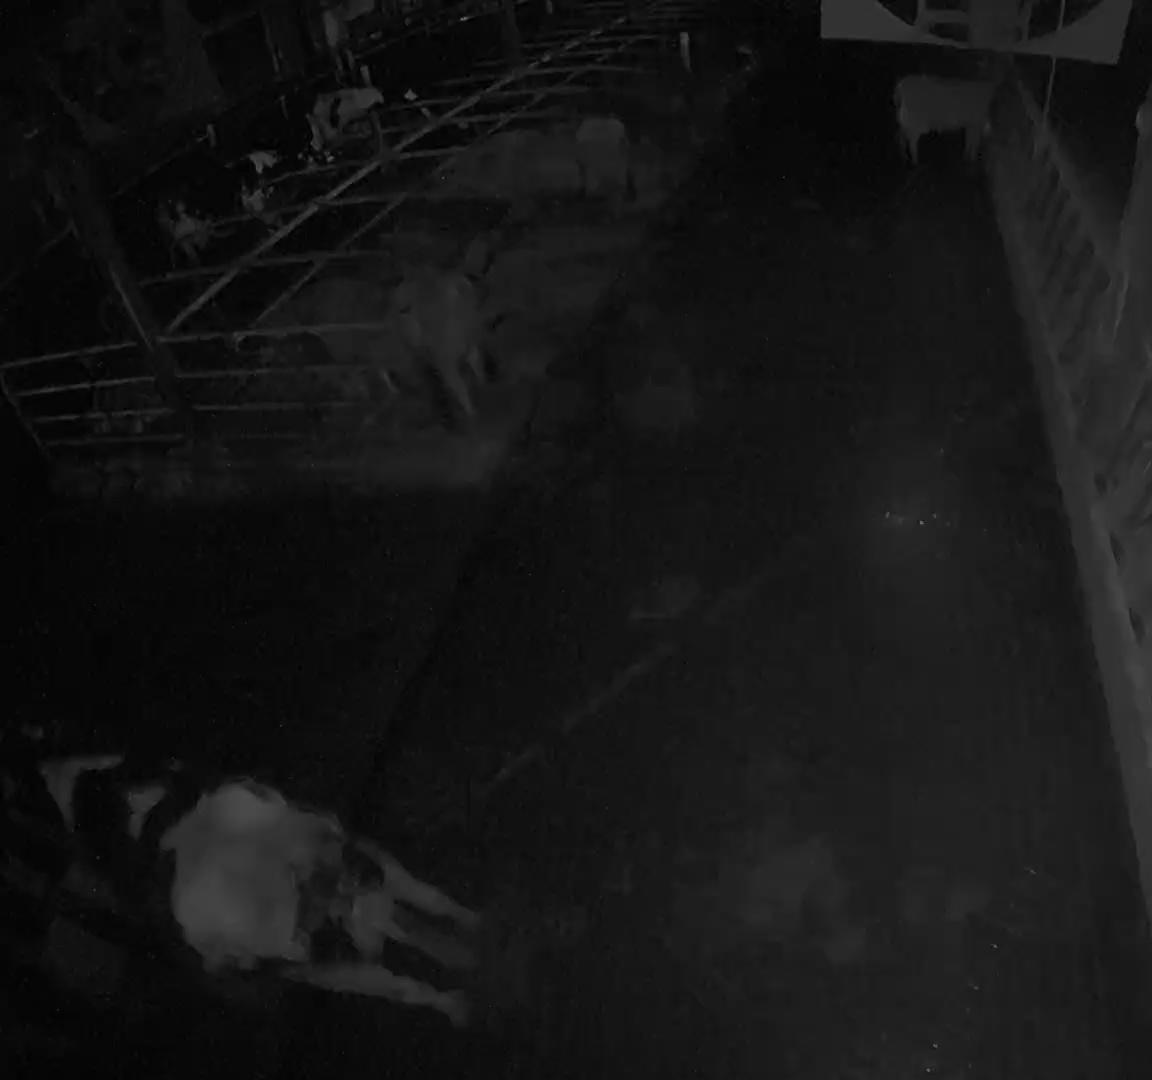
Number of cows: 5